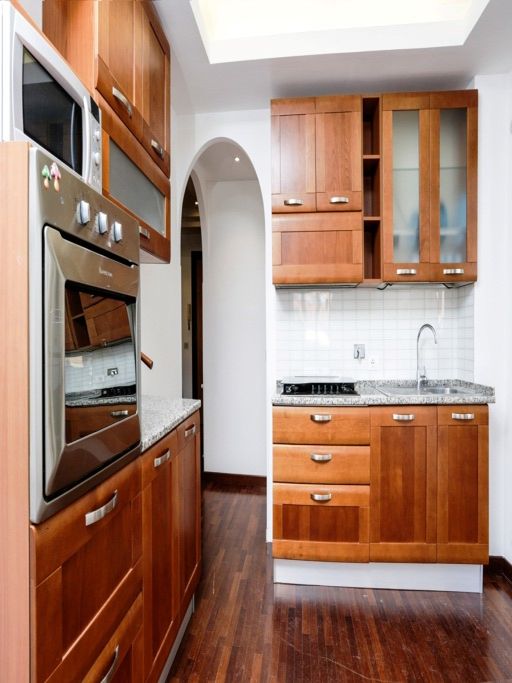
share of double room in a sunny flat in available now !